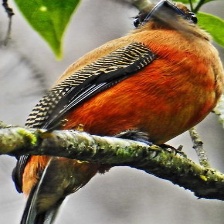
Species: RED NAPED TROGON
Scientific name: HARPACTES KASUMBA